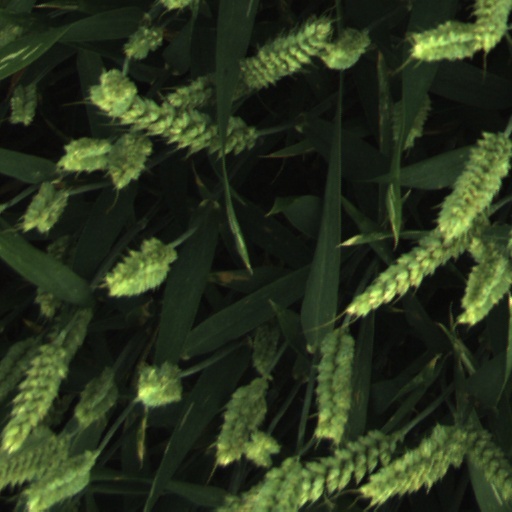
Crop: wheat